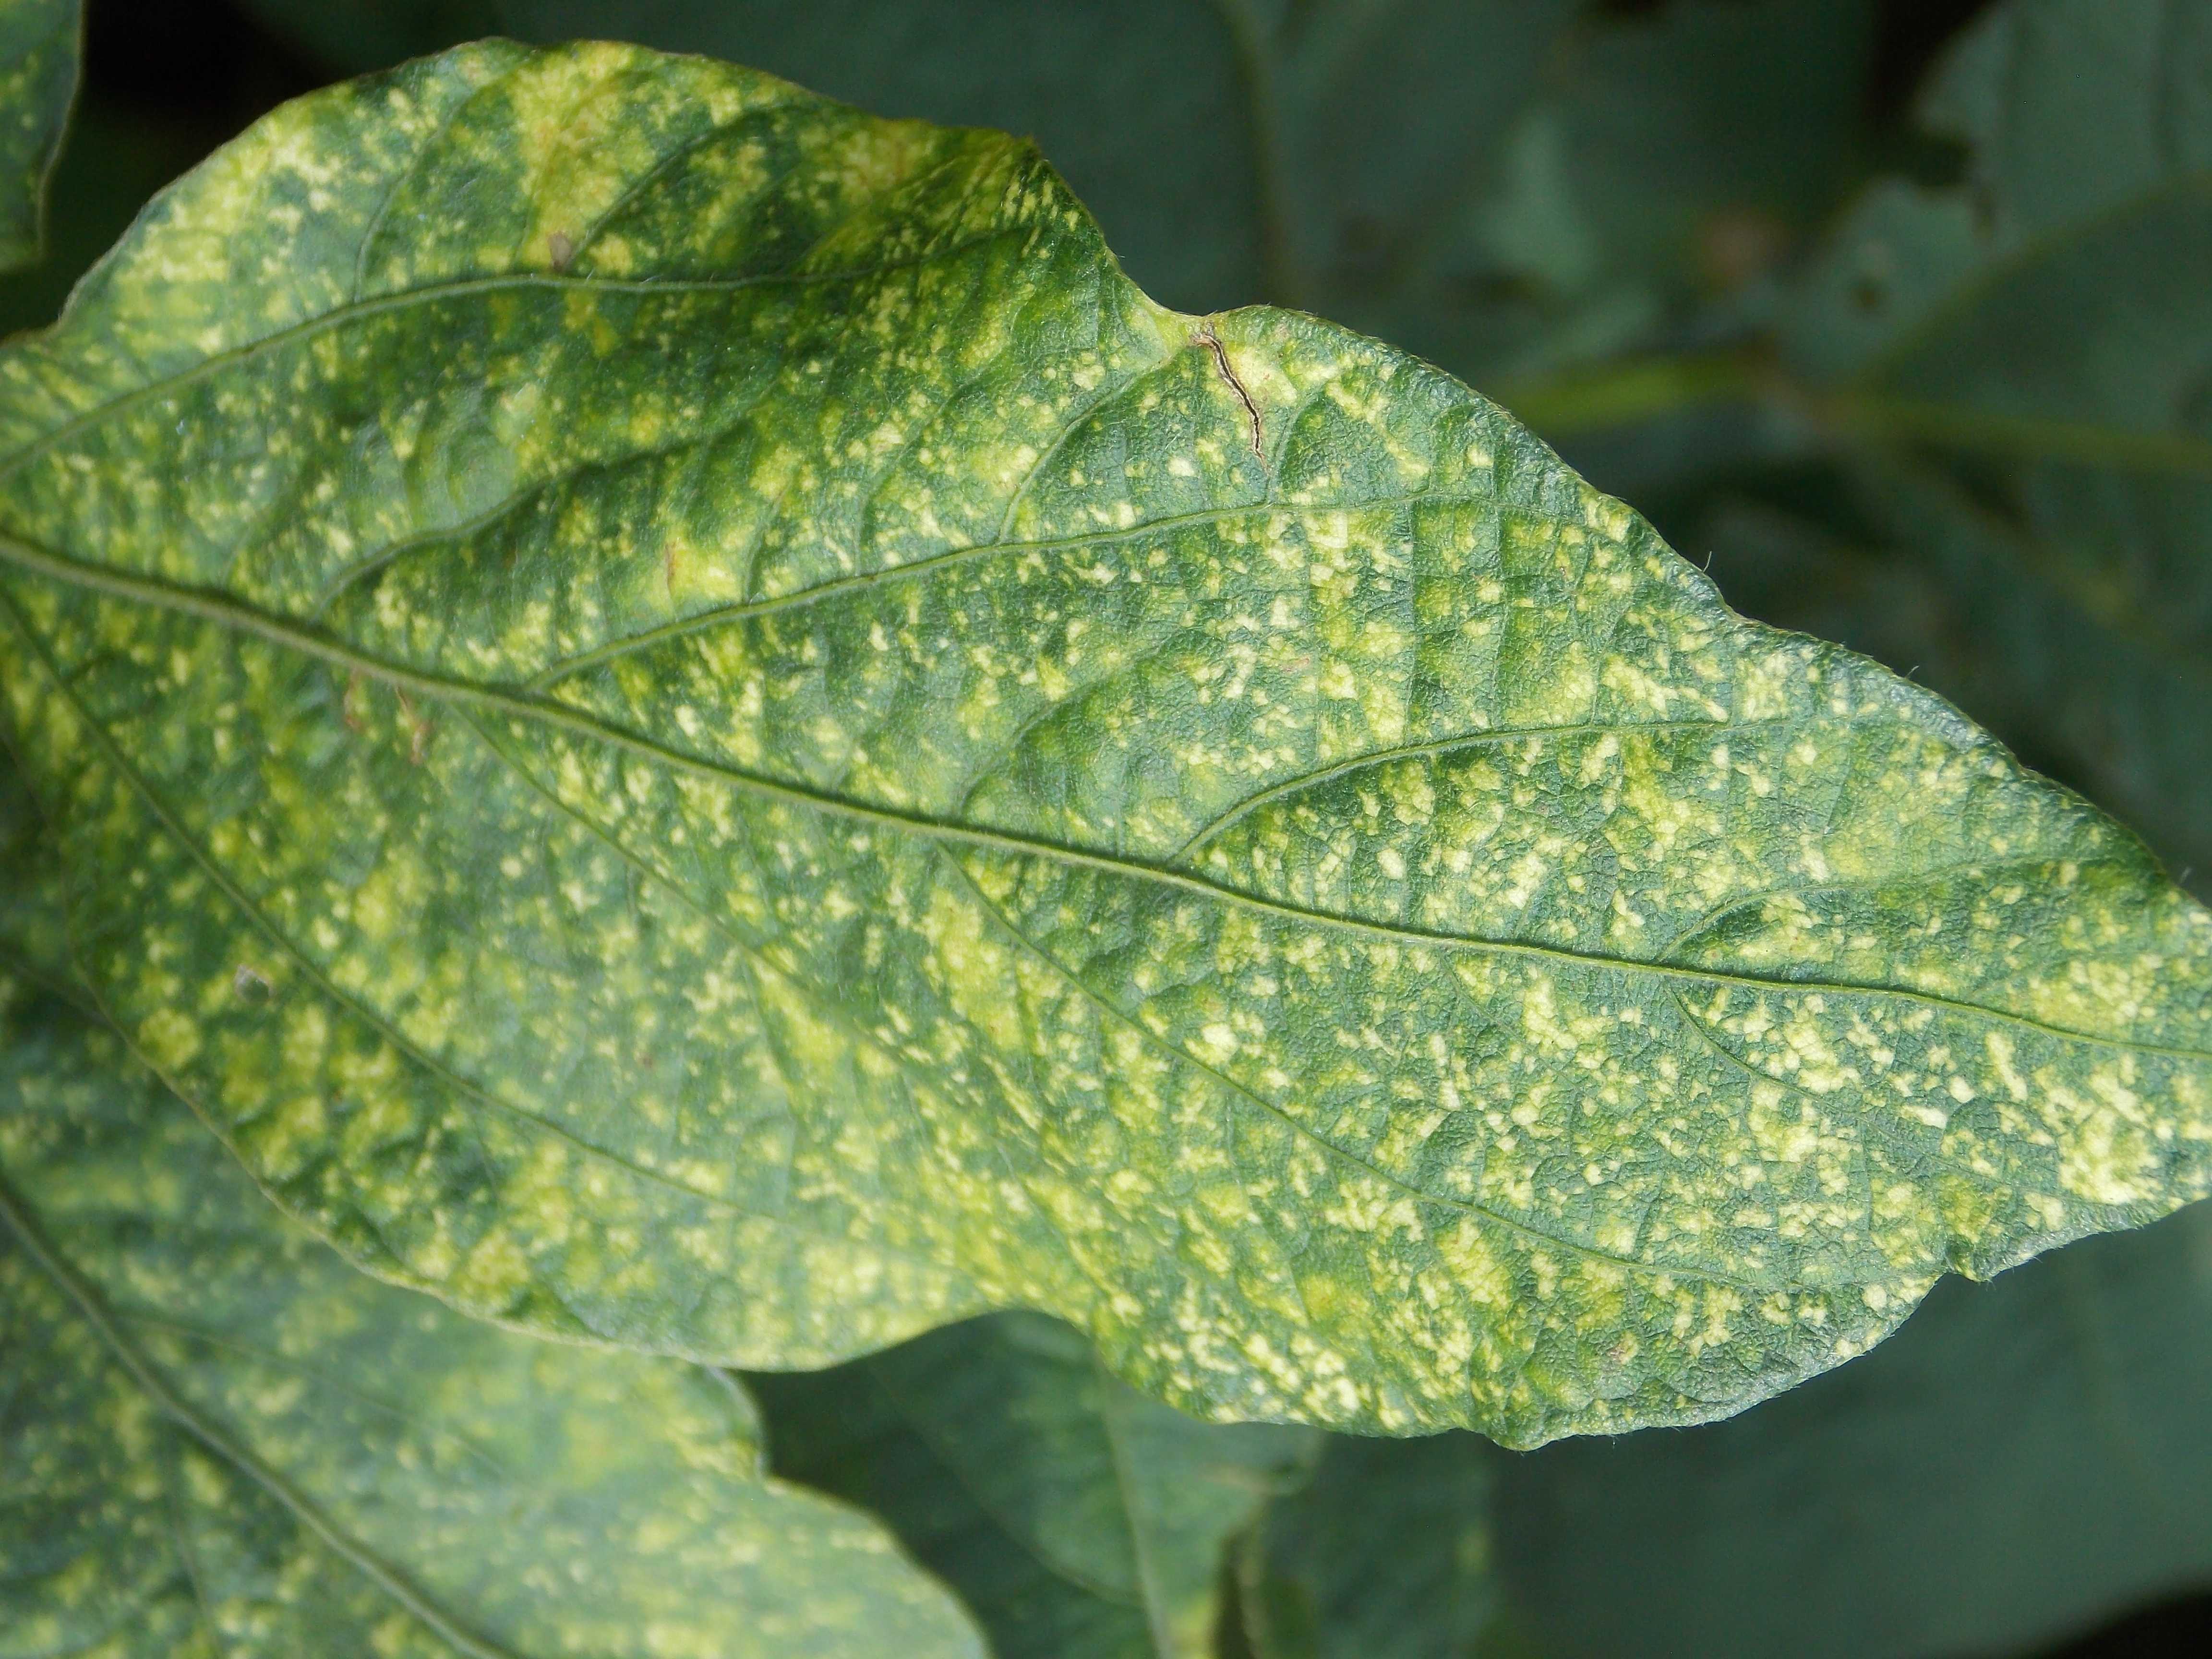
Label: Disease